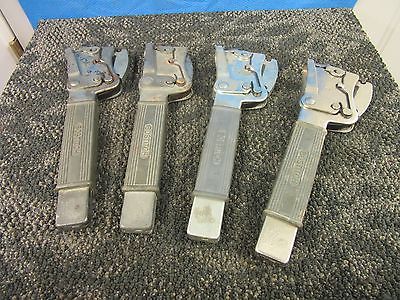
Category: stapler